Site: brandenburg
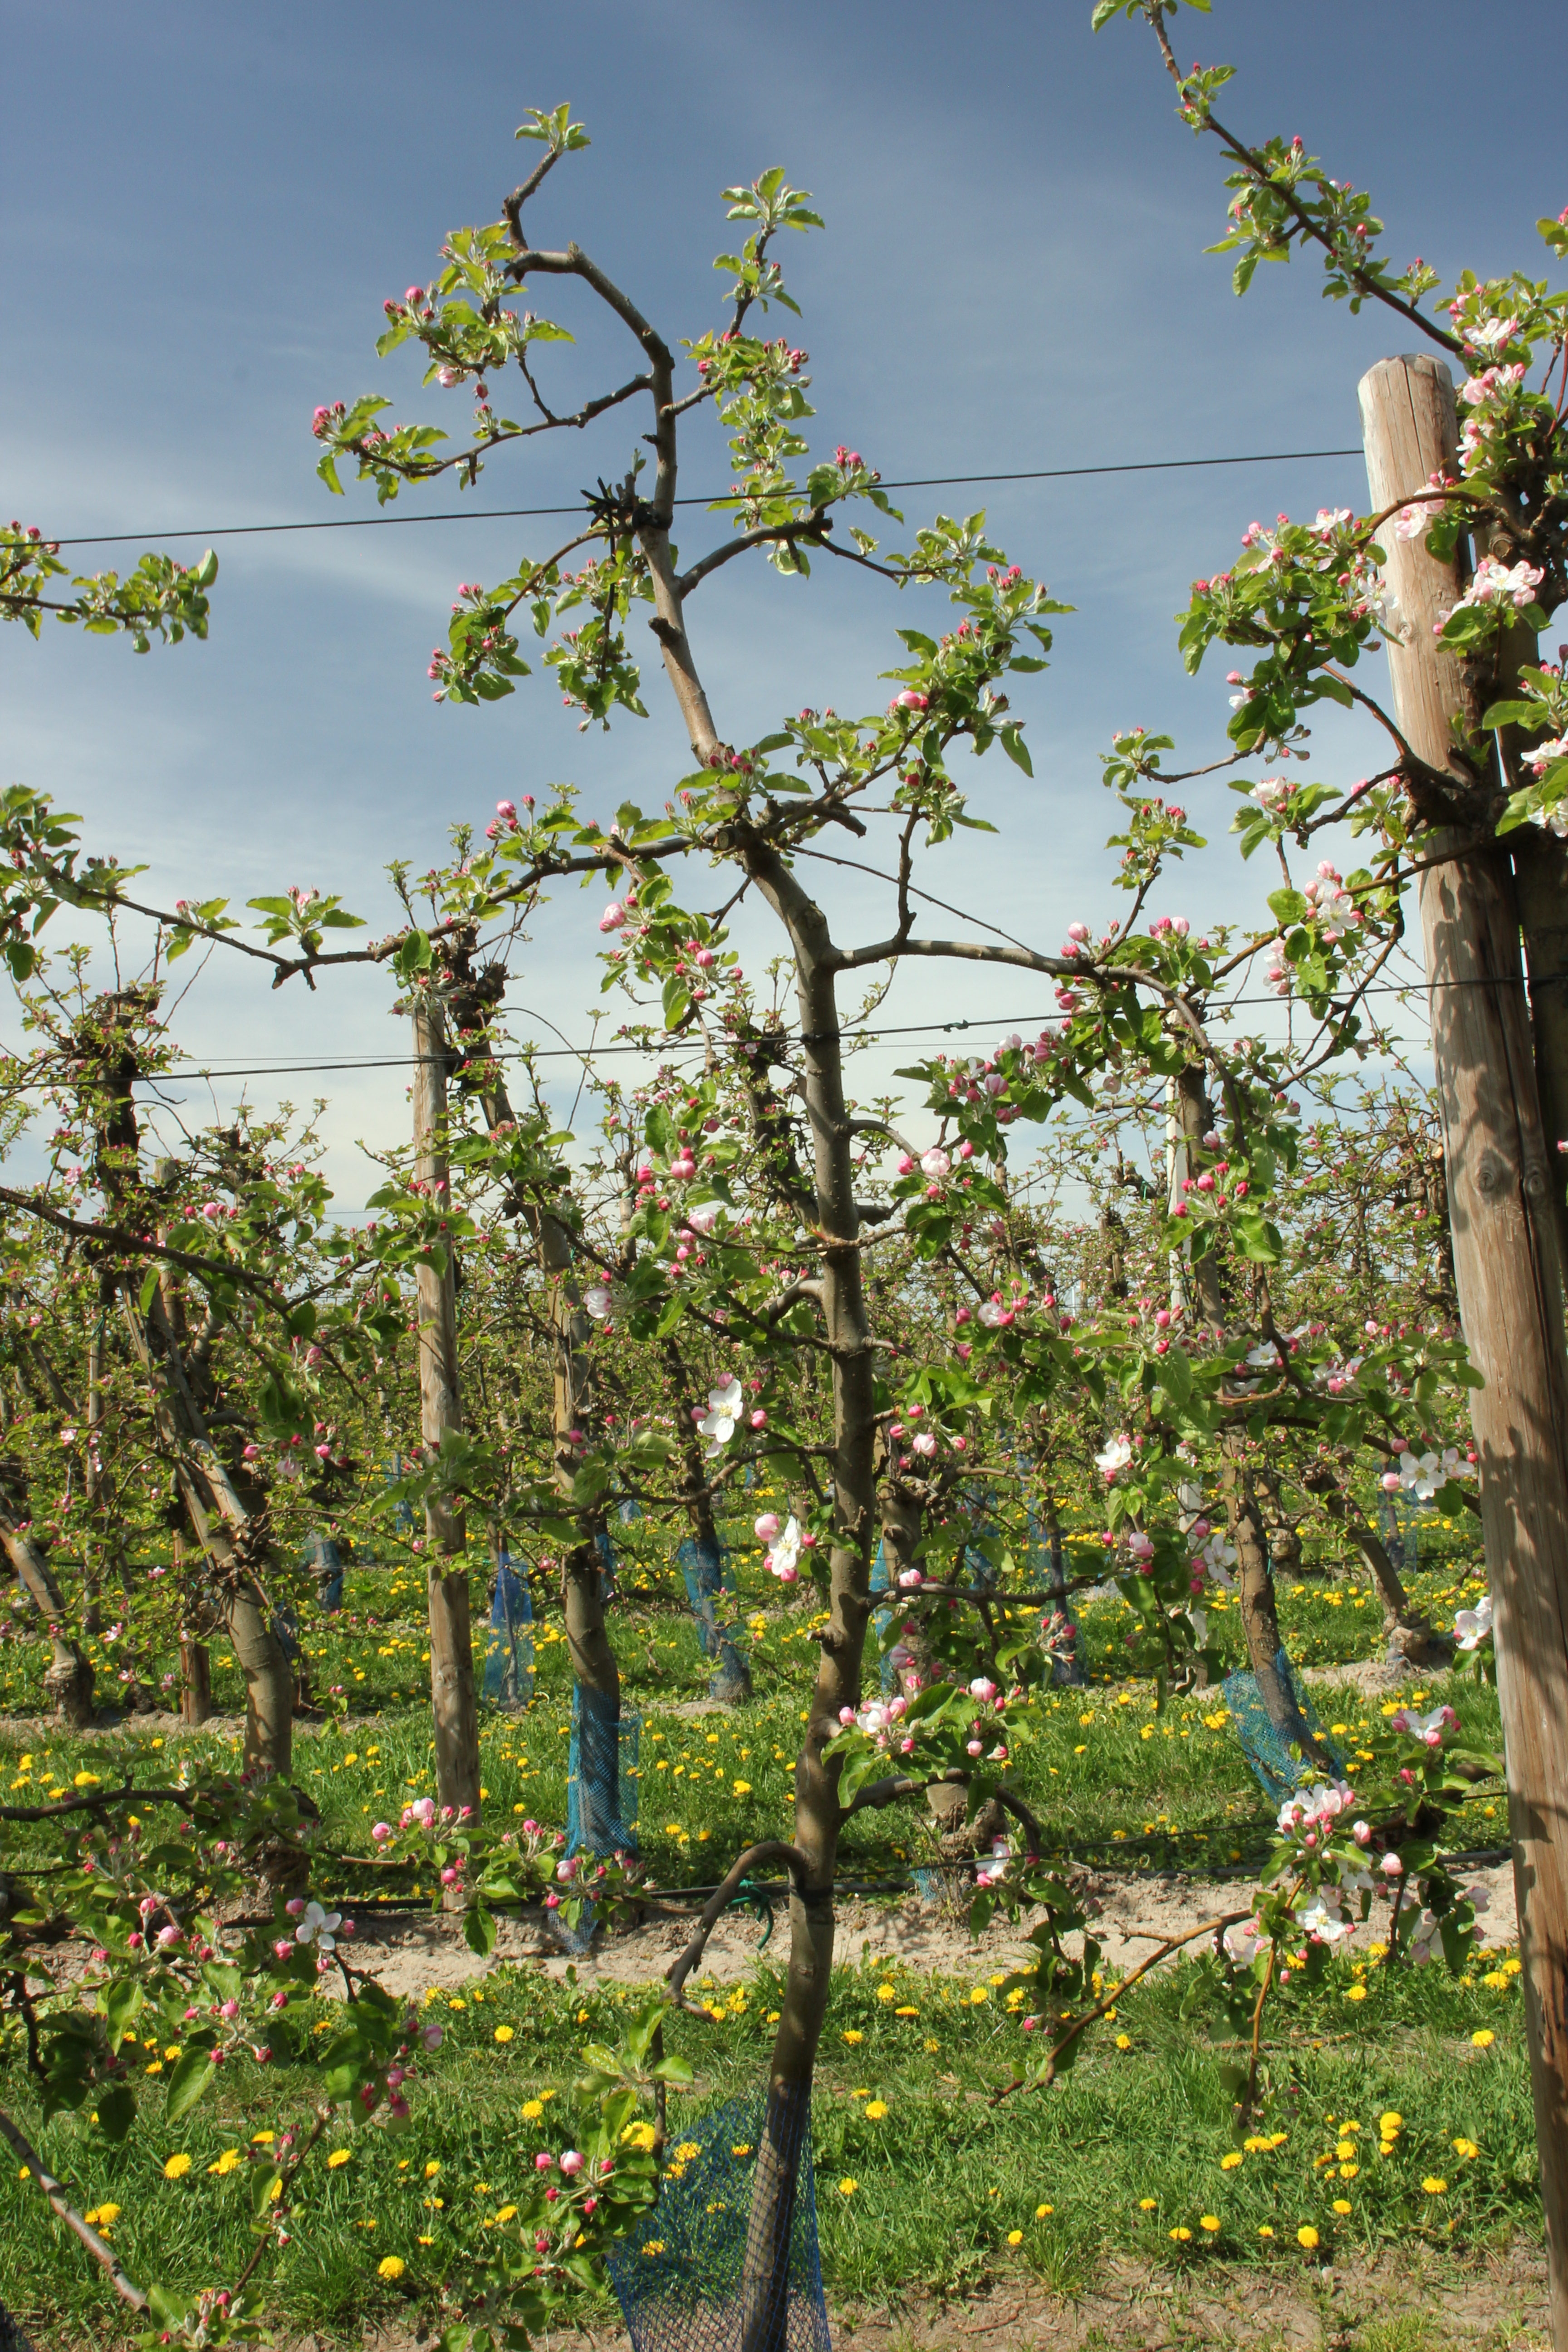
Growth stage (BBCH 57): Inflorescence emergence